Vadnagar

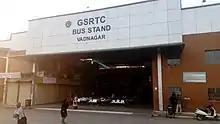
Vadnagar bus stand

The Vadnagar bus station is located within the centre of the town. Buses are available from here to all major towns and cities in Gujarat and neighbouring states, that operate under Gujarat State Road Transport Corporation (GSRTC), private and tourism operators.